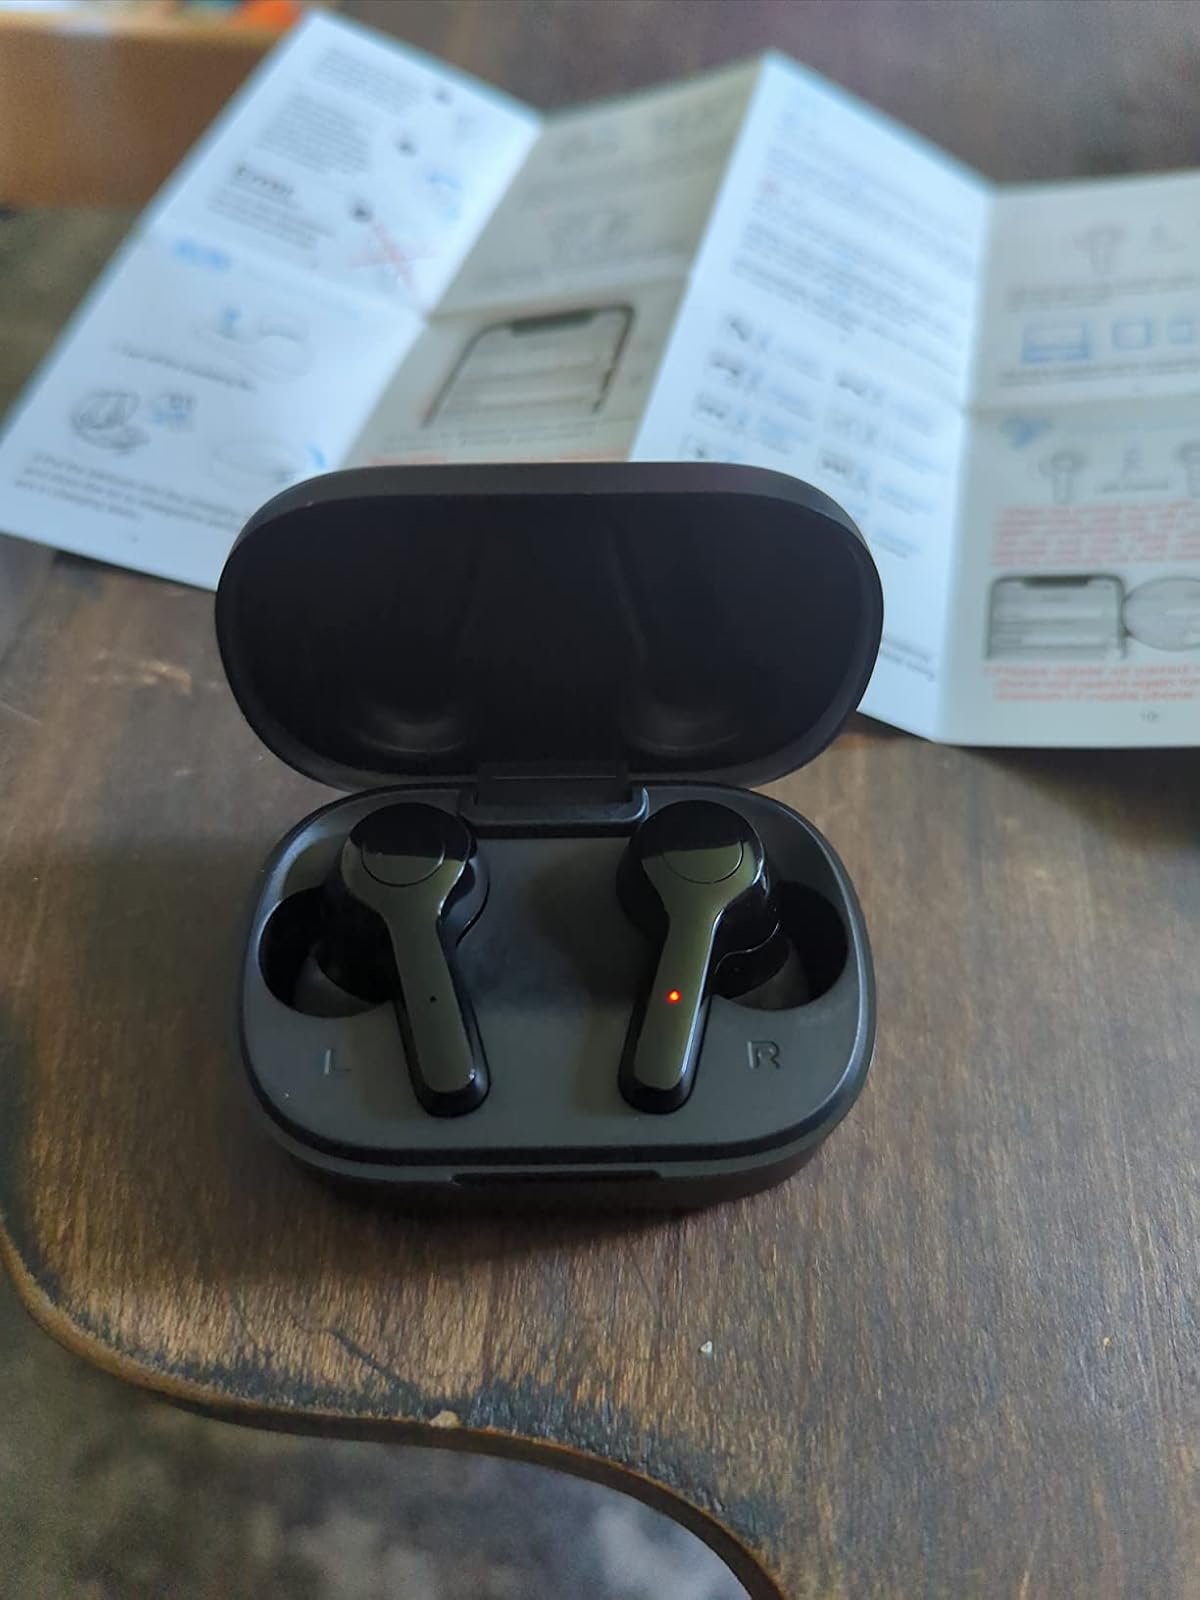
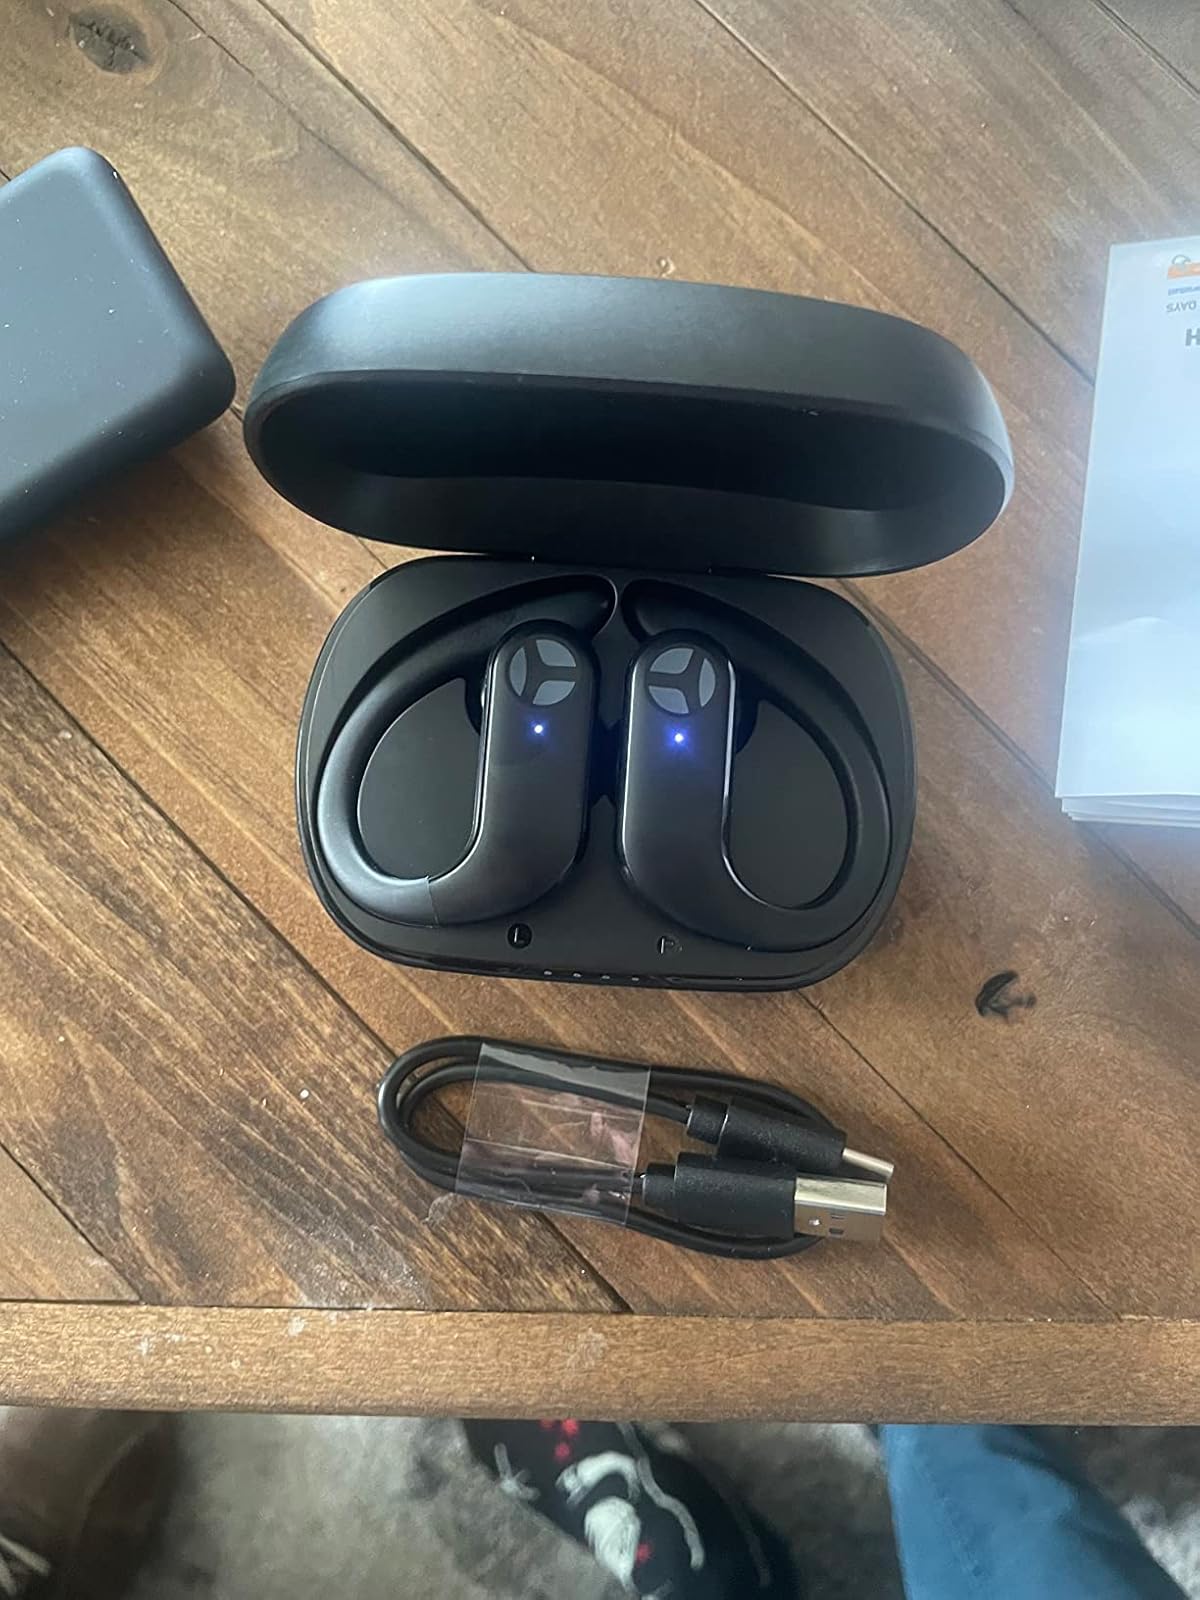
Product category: earbuds
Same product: no